Christopher Maier

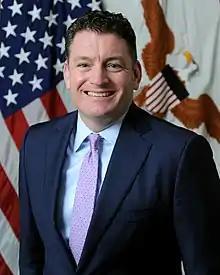
Official portrait, 2021

Christopher Paul Maier is an American government official who had served the Assistant Secretary of Defense for Special Operations and Low-Intensity Conflict. He previously served as the Principal Assistant Secretary of Defense for Special Operations and Low-Intensity Conflict.